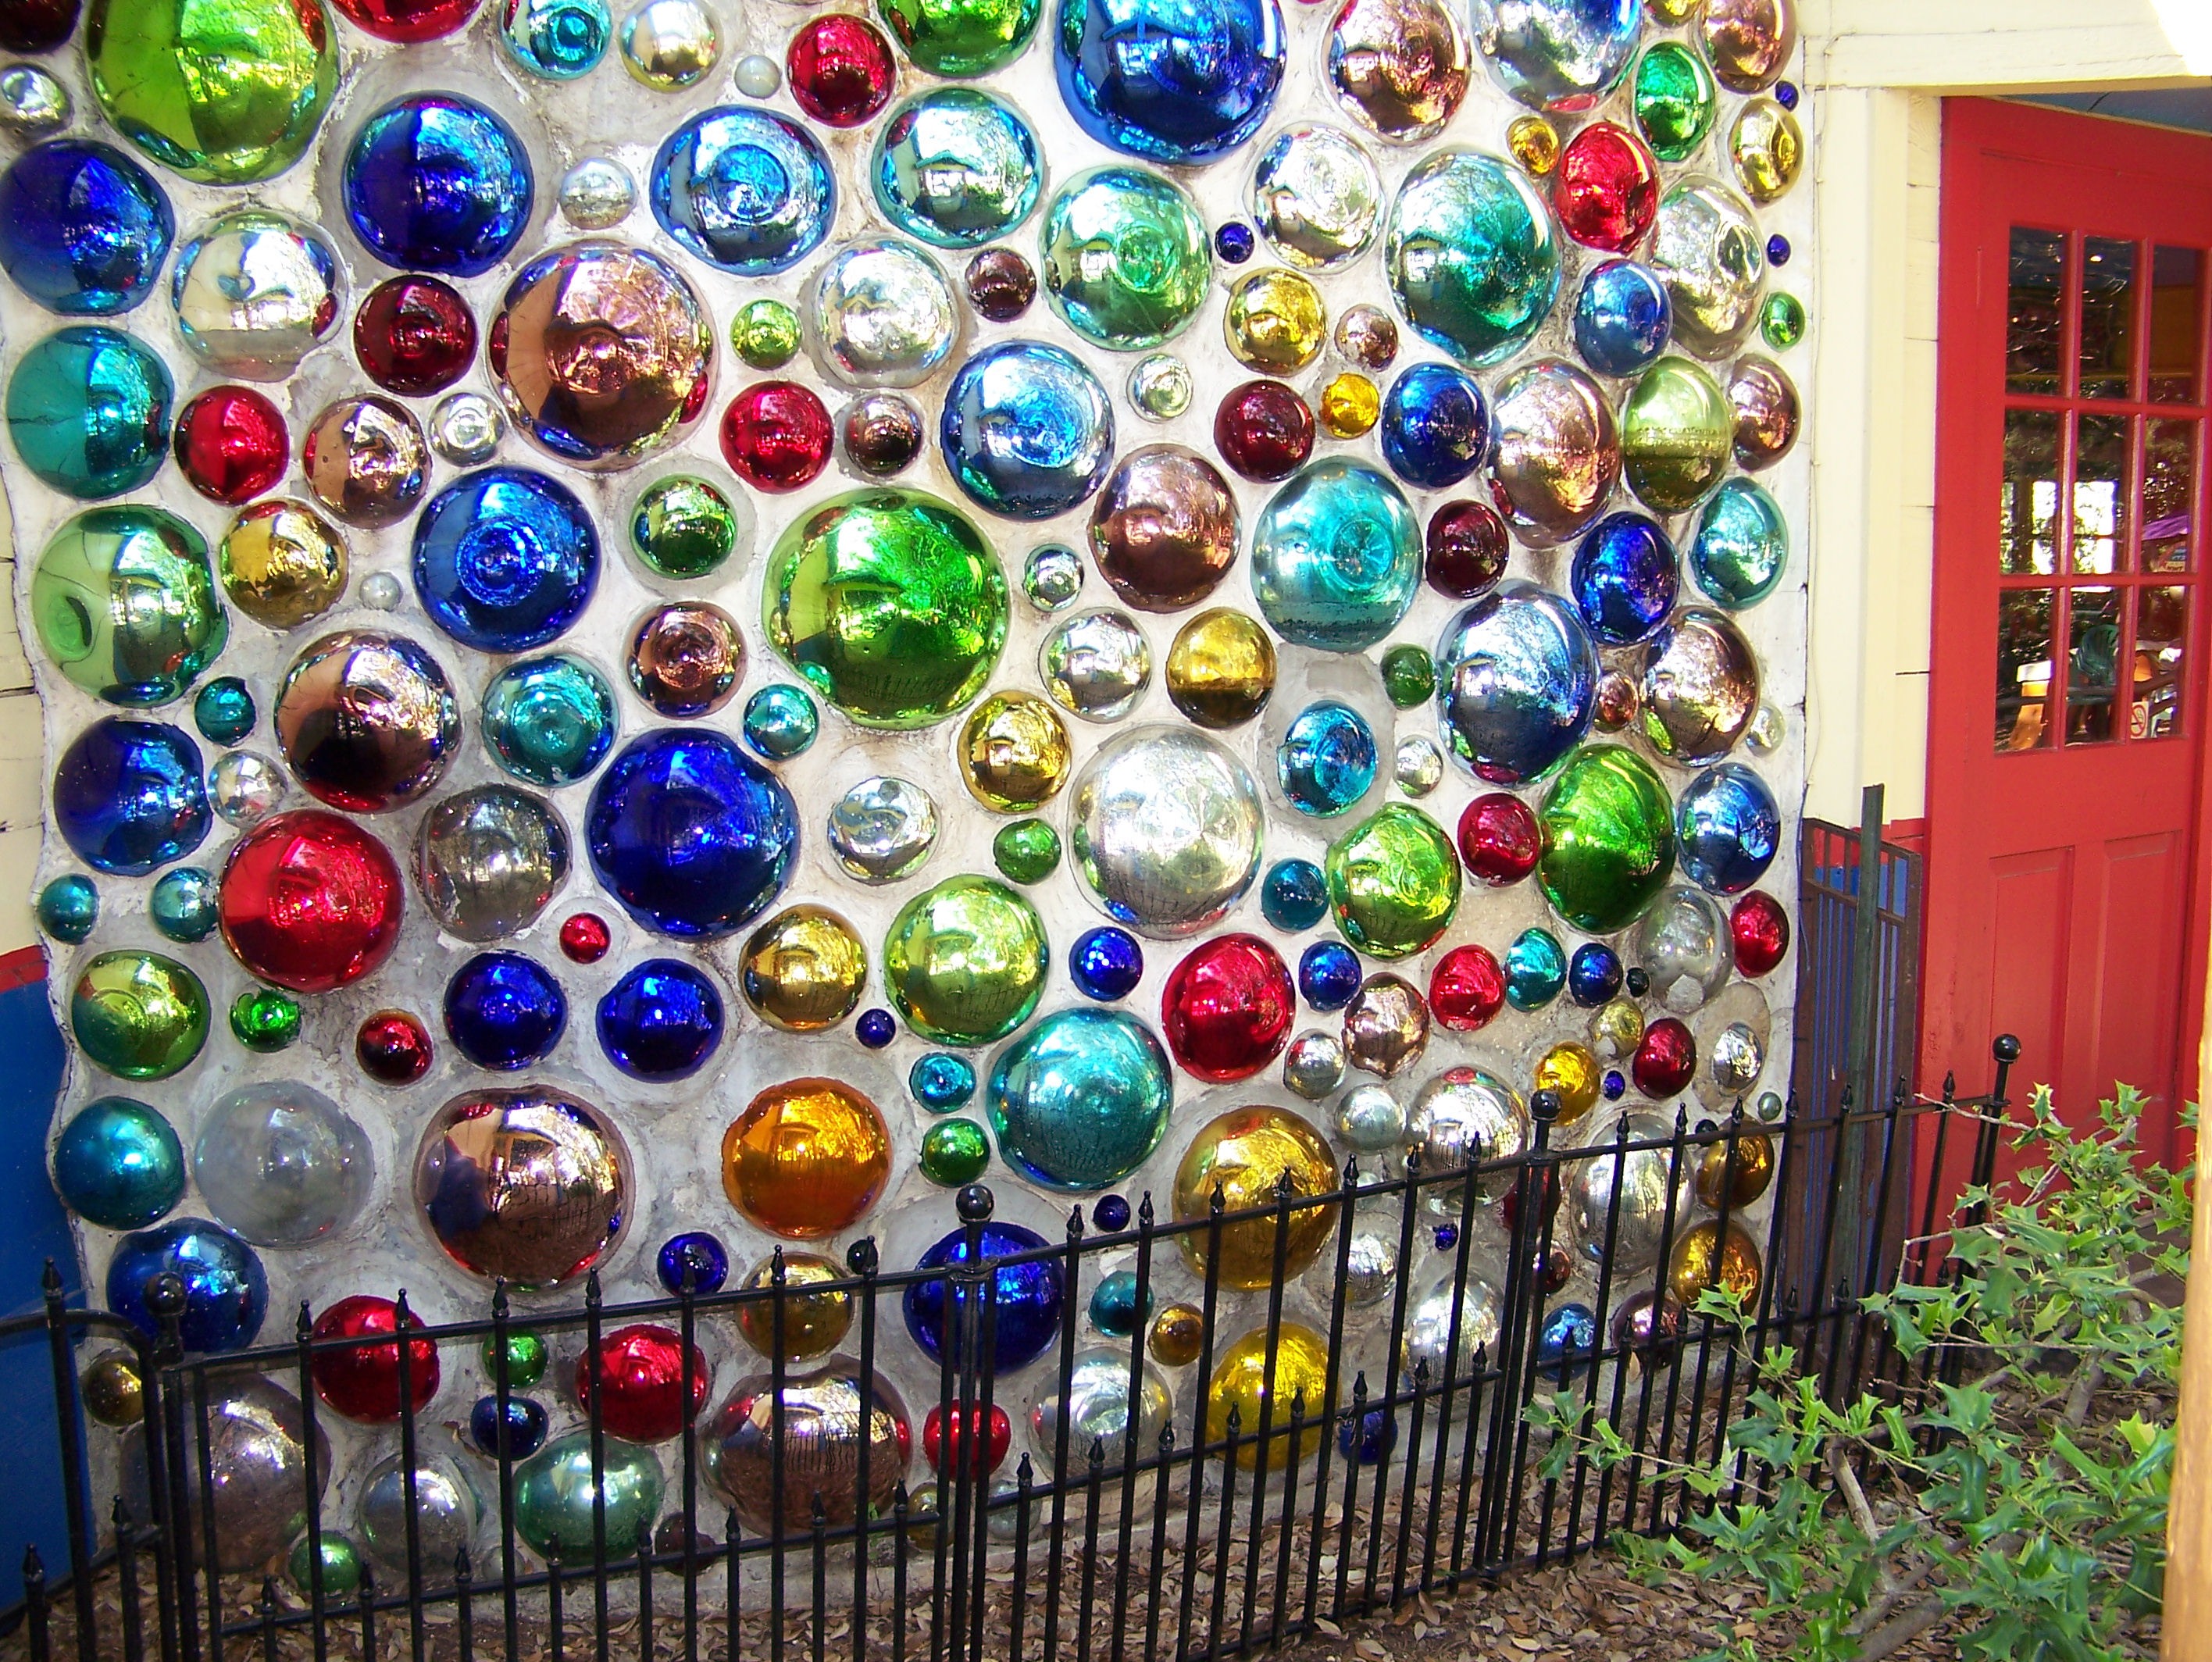
glass, colorful, toy, christmas decoration, bubbles, wall art, wall decor, cargill, wall crafts, decorative wall art, art wall, outdoor decor, craft project, wall craft